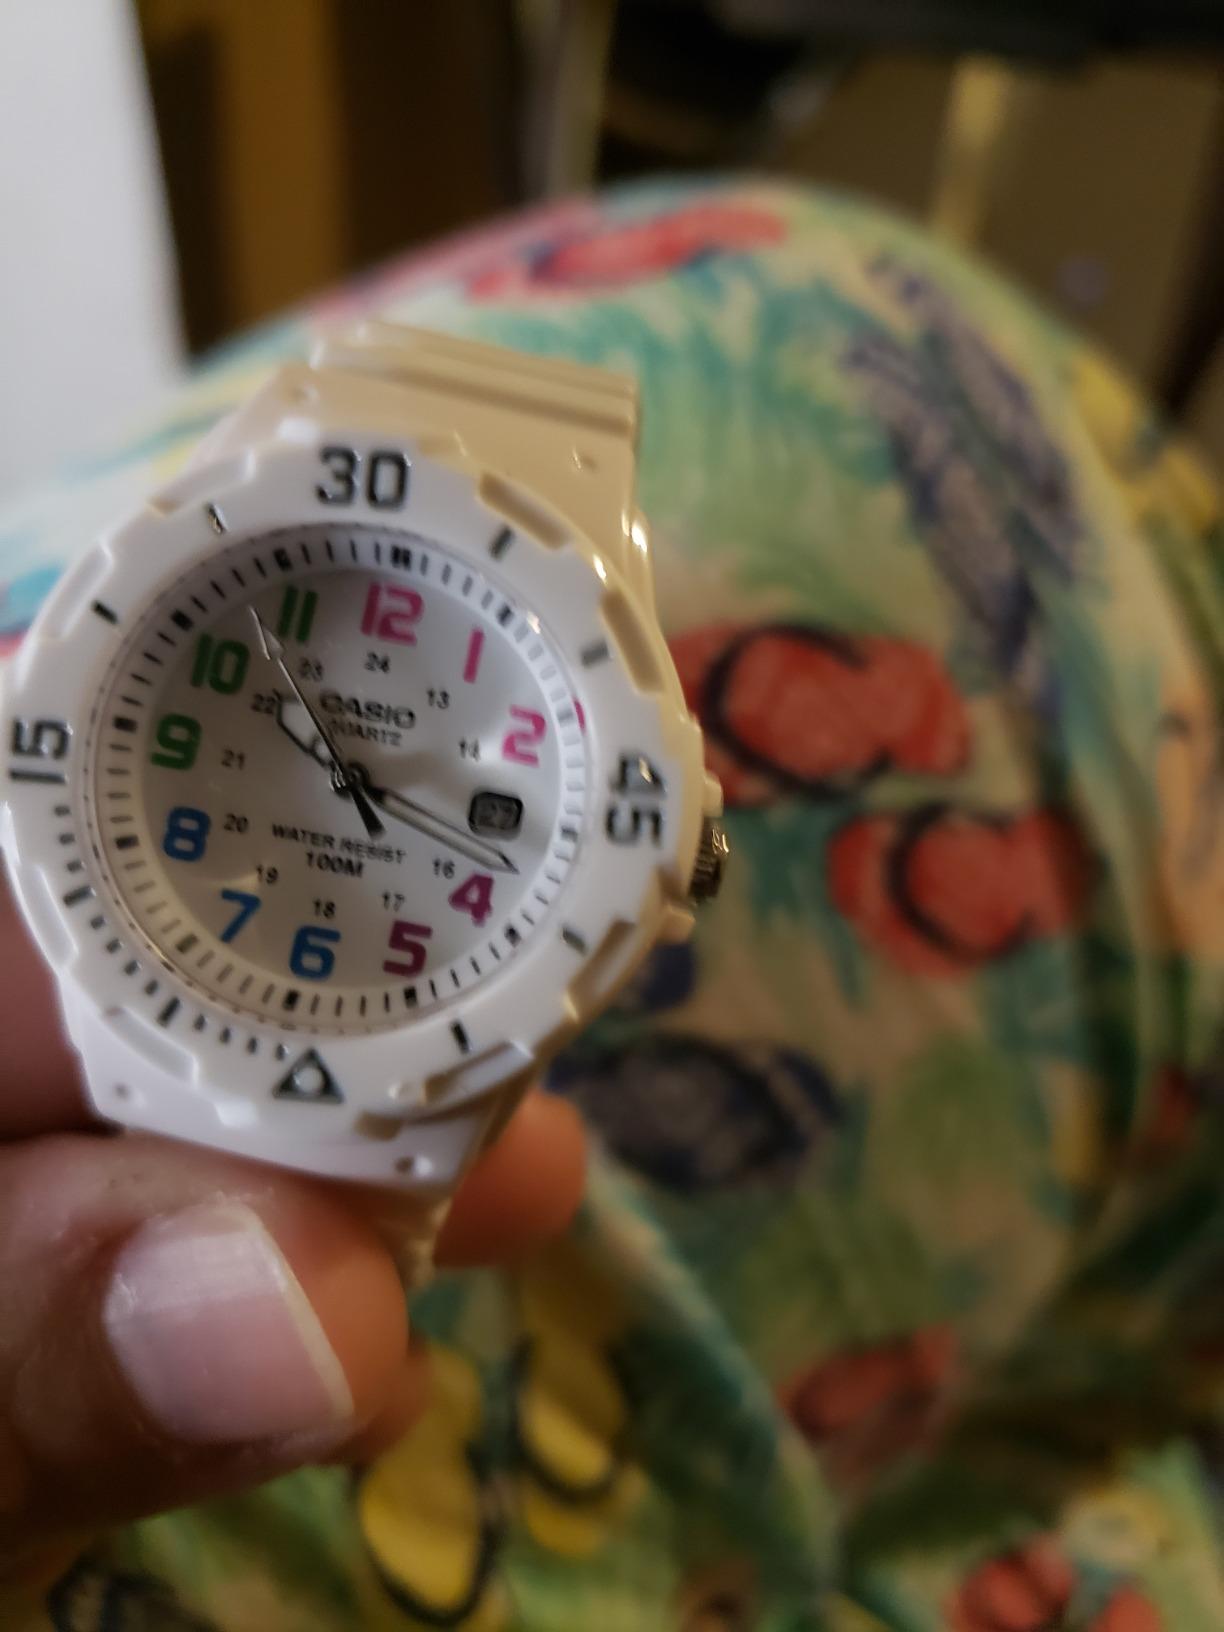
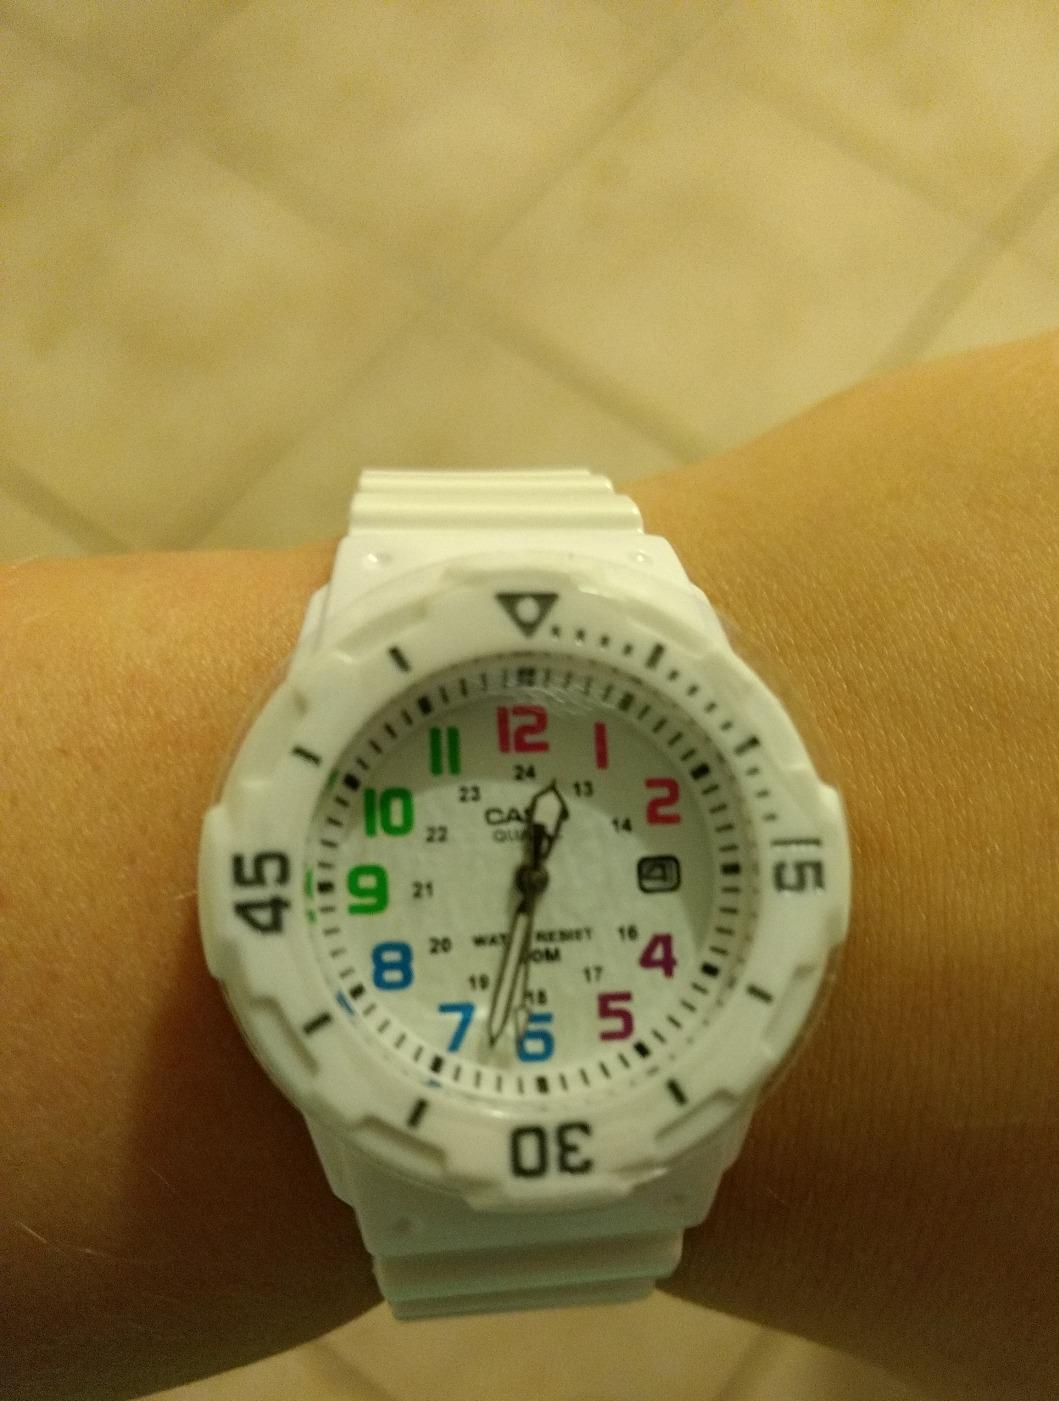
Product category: accessories_watch
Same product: yes